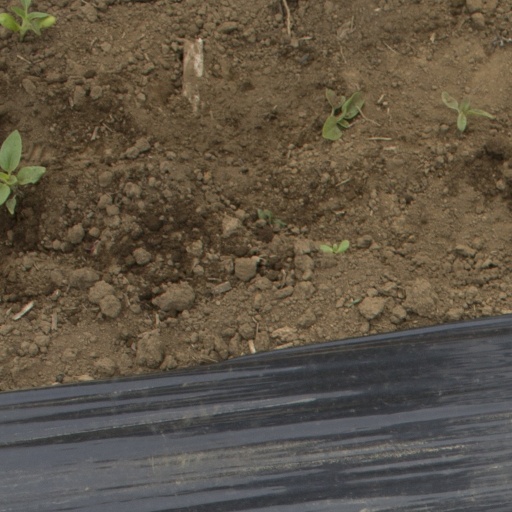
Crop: Jerusalem artichoke